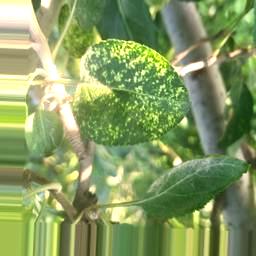
Label: Apple_Mosaic